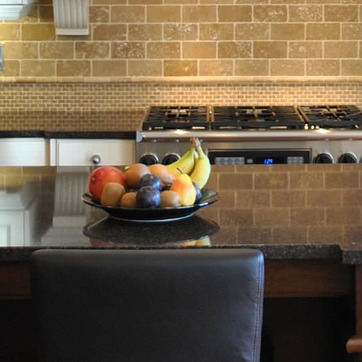
Material: food